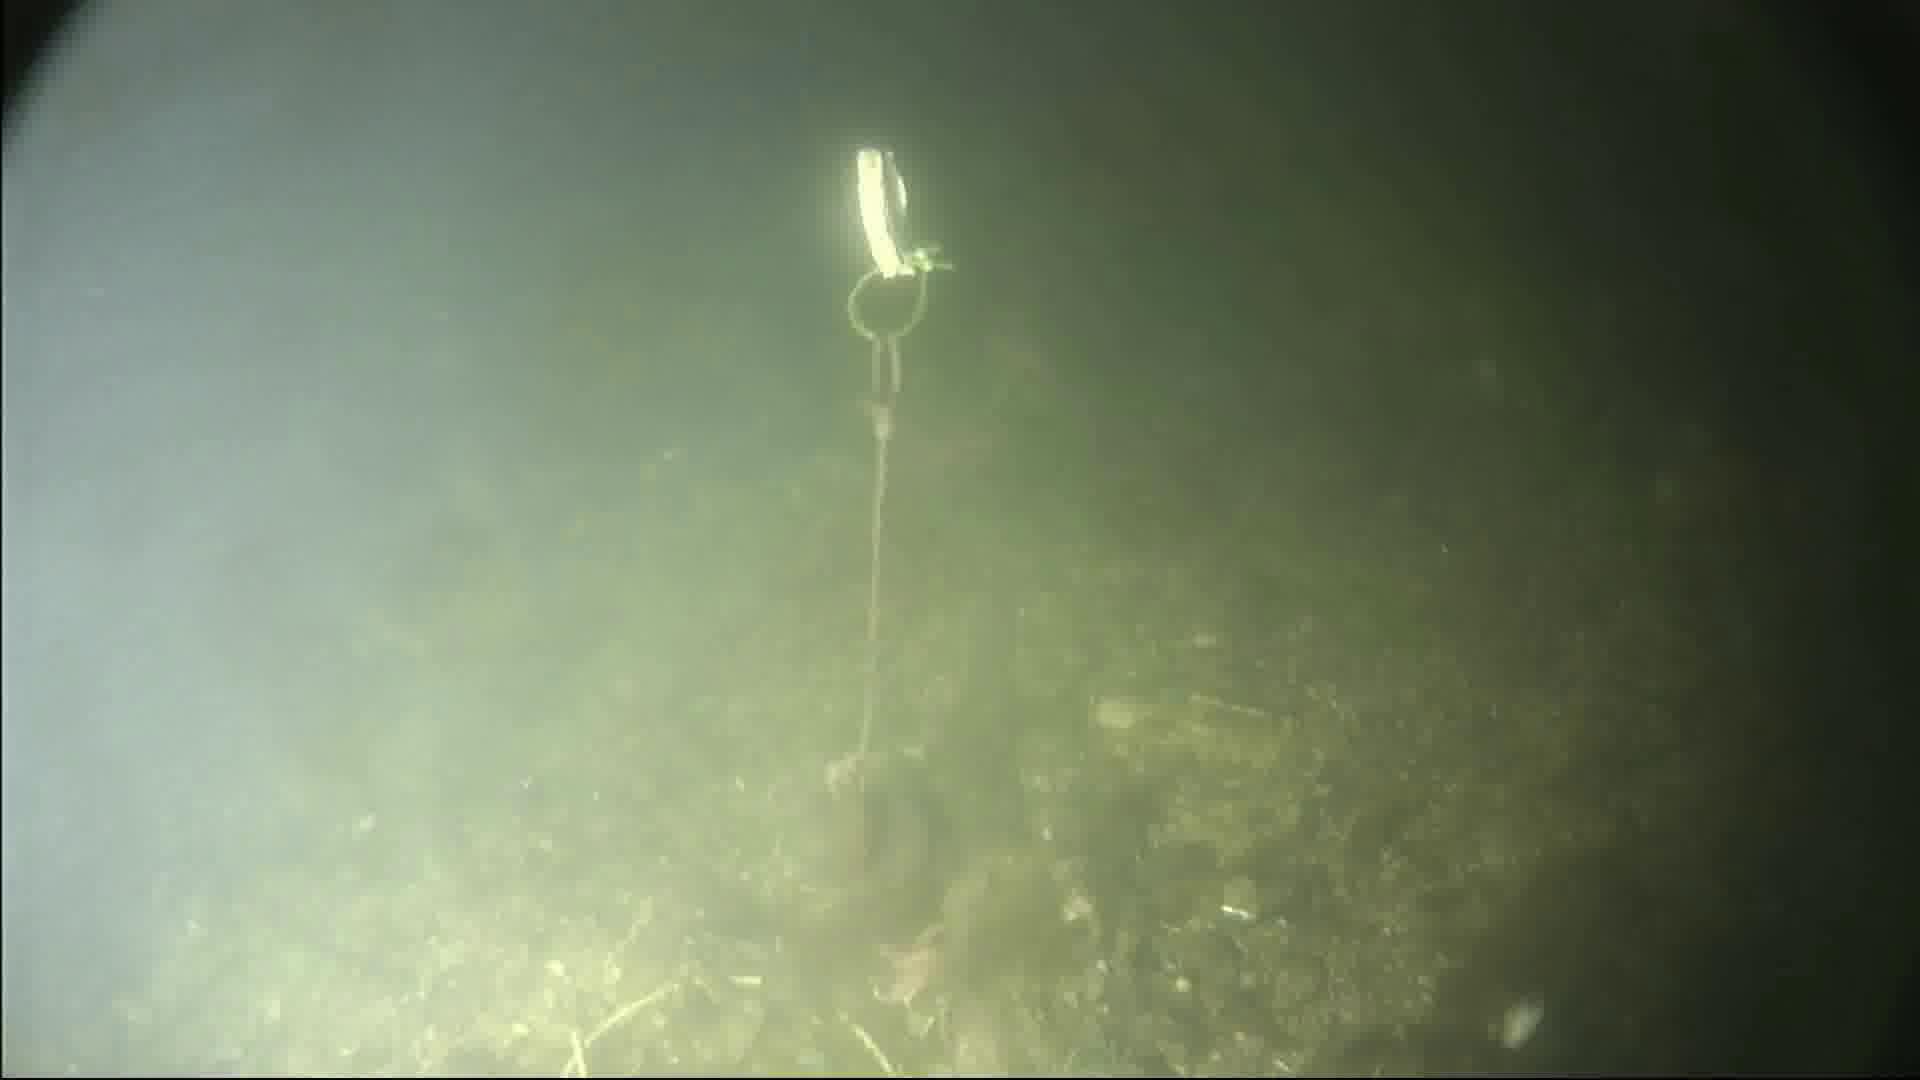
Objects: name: starfish